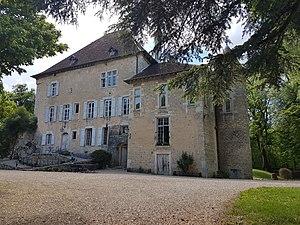
2019
Le château de La Roche est un château situé à Saint-Martin-du-Mont dans l'Ain en France.